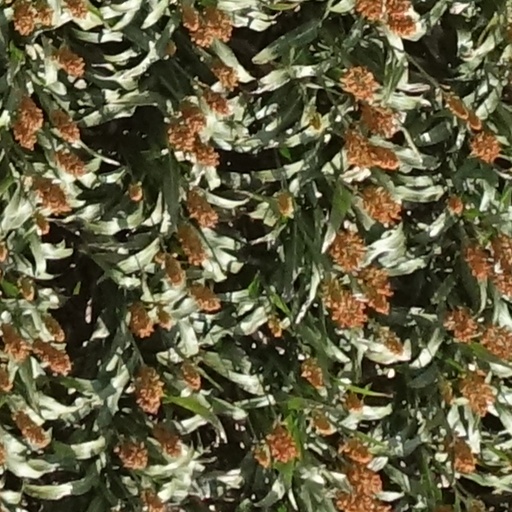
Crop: sorghum